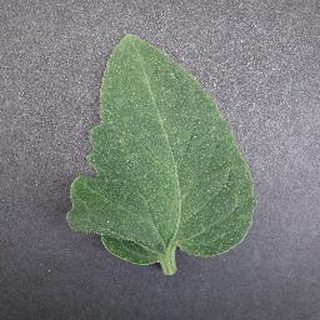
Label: healthy_tomato